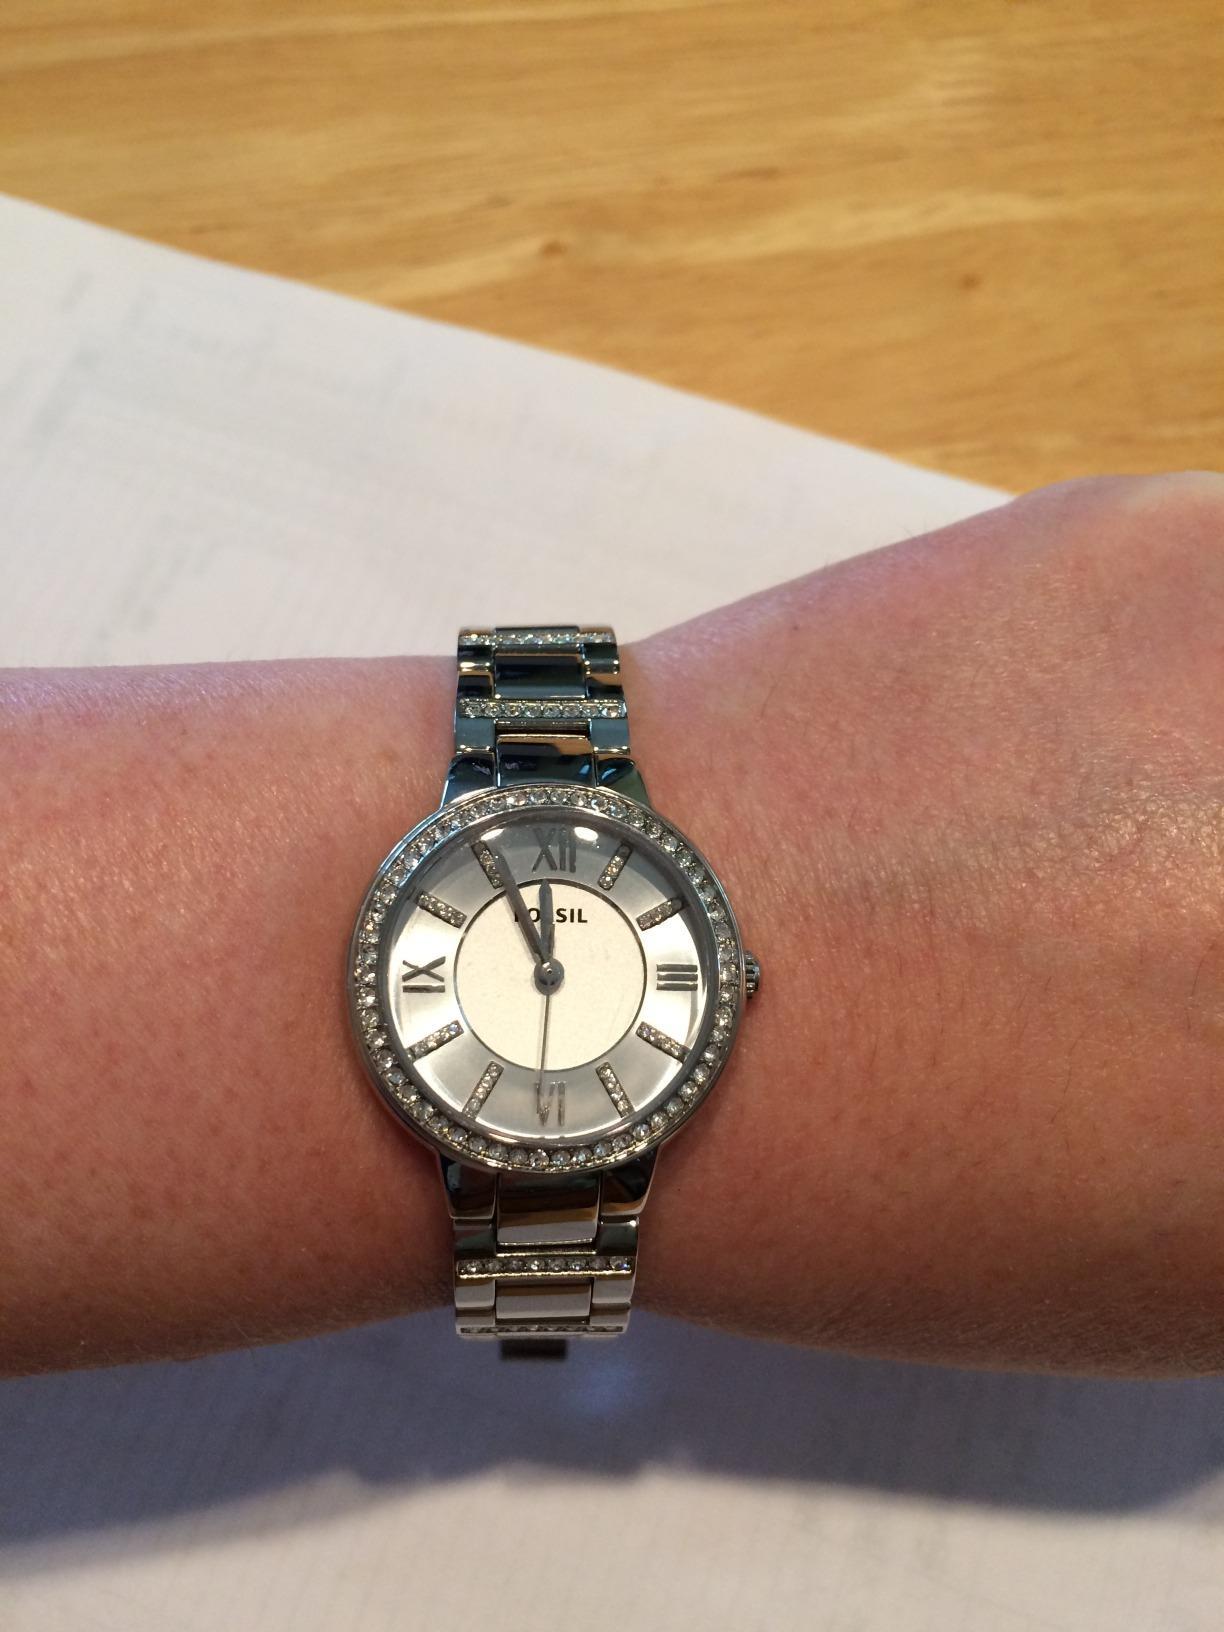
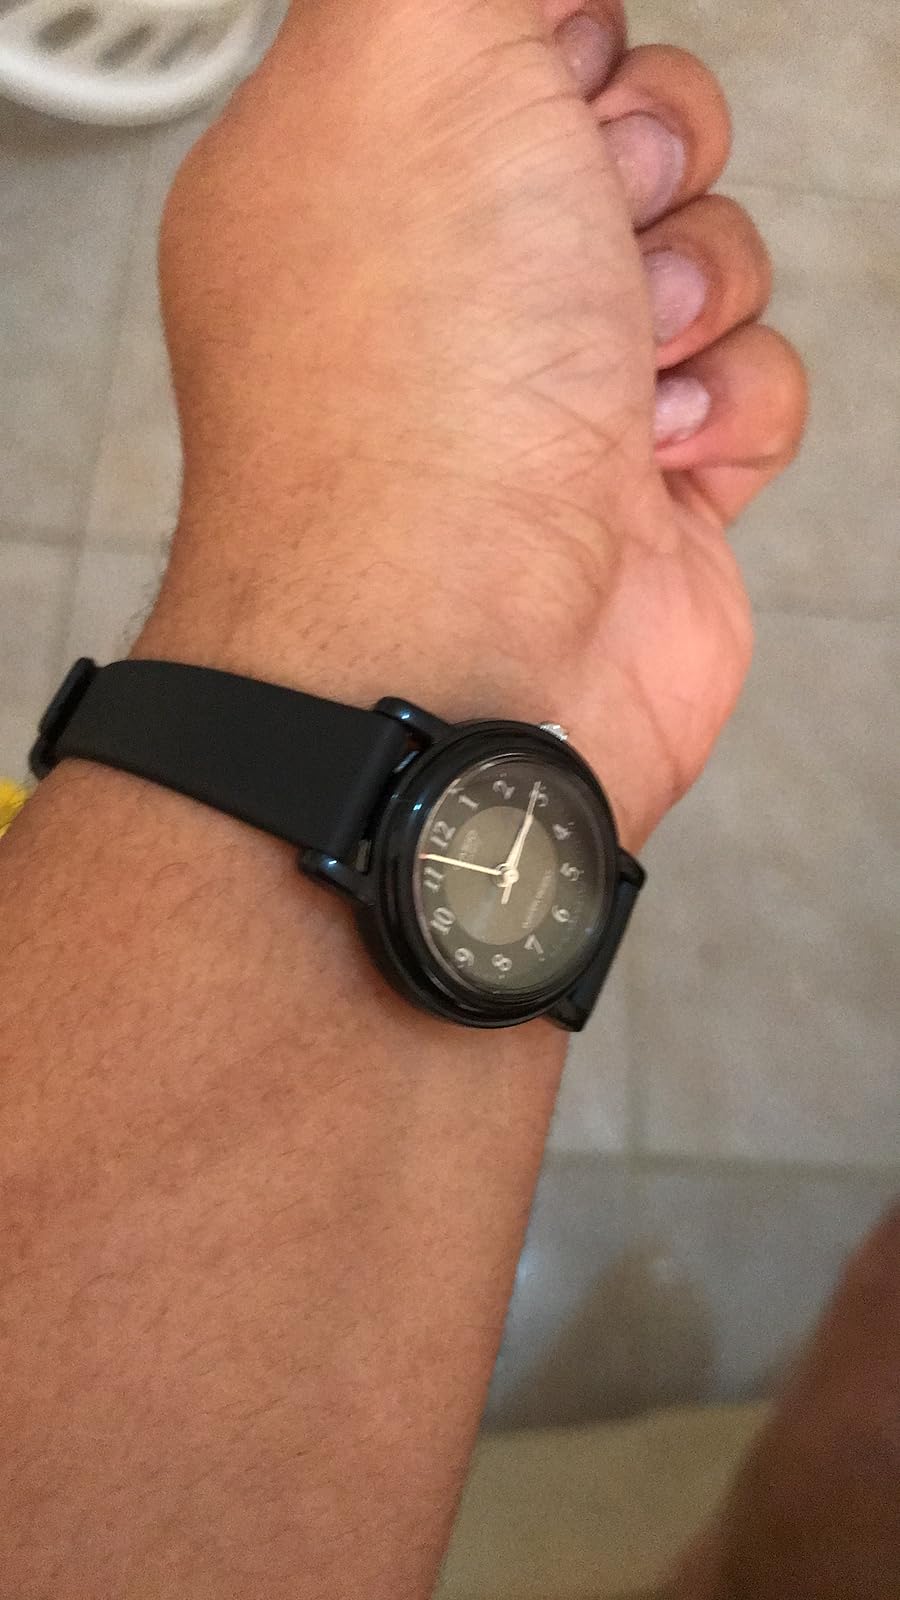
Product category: accessories_watch
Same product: no